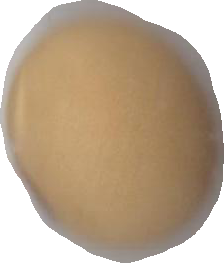
Variety: Anjasmoro